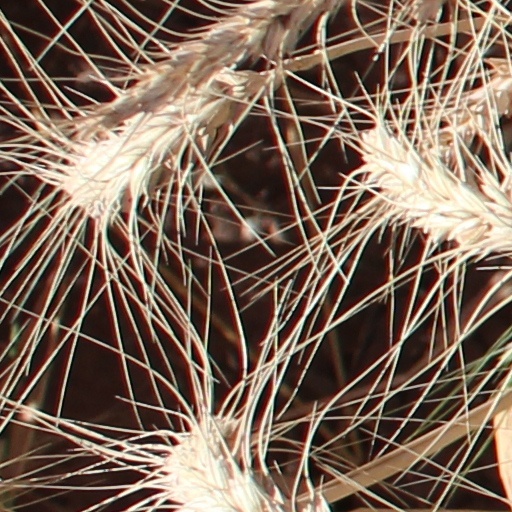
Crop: wheat